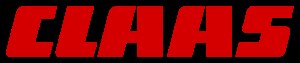
Claas
Claas logo
Claas er en tysk multinational fabrikant af jordbrugsredskaber og -maskiner. Virksomheden er især kendt for sine mejetærskere, snittere, ballepressere og traktorer. Koncernen er etableret i 1913 og har hjemsted i Harsewinkel i Tyskland. Claas betragtes som en af verdens førende mejetærskerfabrikanter og fremstillede i 2013 i alt 450.000 mejetærskere. Claas har også verdens bedst sælgende selvkørende snitter i sortimentet. Omsætningen var i 2013 på 3,8246 mia. Euro og der var 9.697 medarbejdere. Virksomheden har afdelinger i Europa, USA, Argentina og Indien.